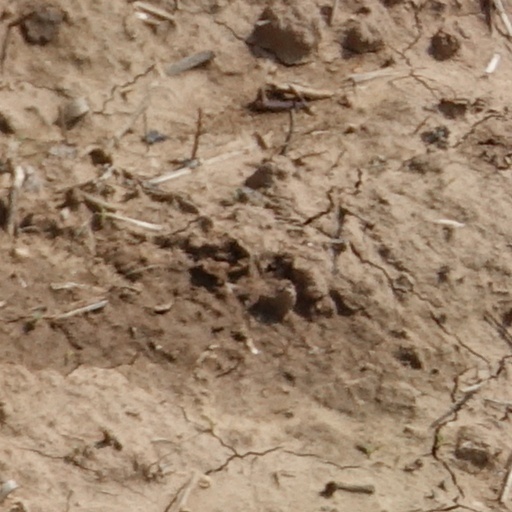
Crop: wheat